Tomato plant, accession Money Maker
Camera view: horizontal (90 deg, fisheye); turntable rotation: 60 degrees
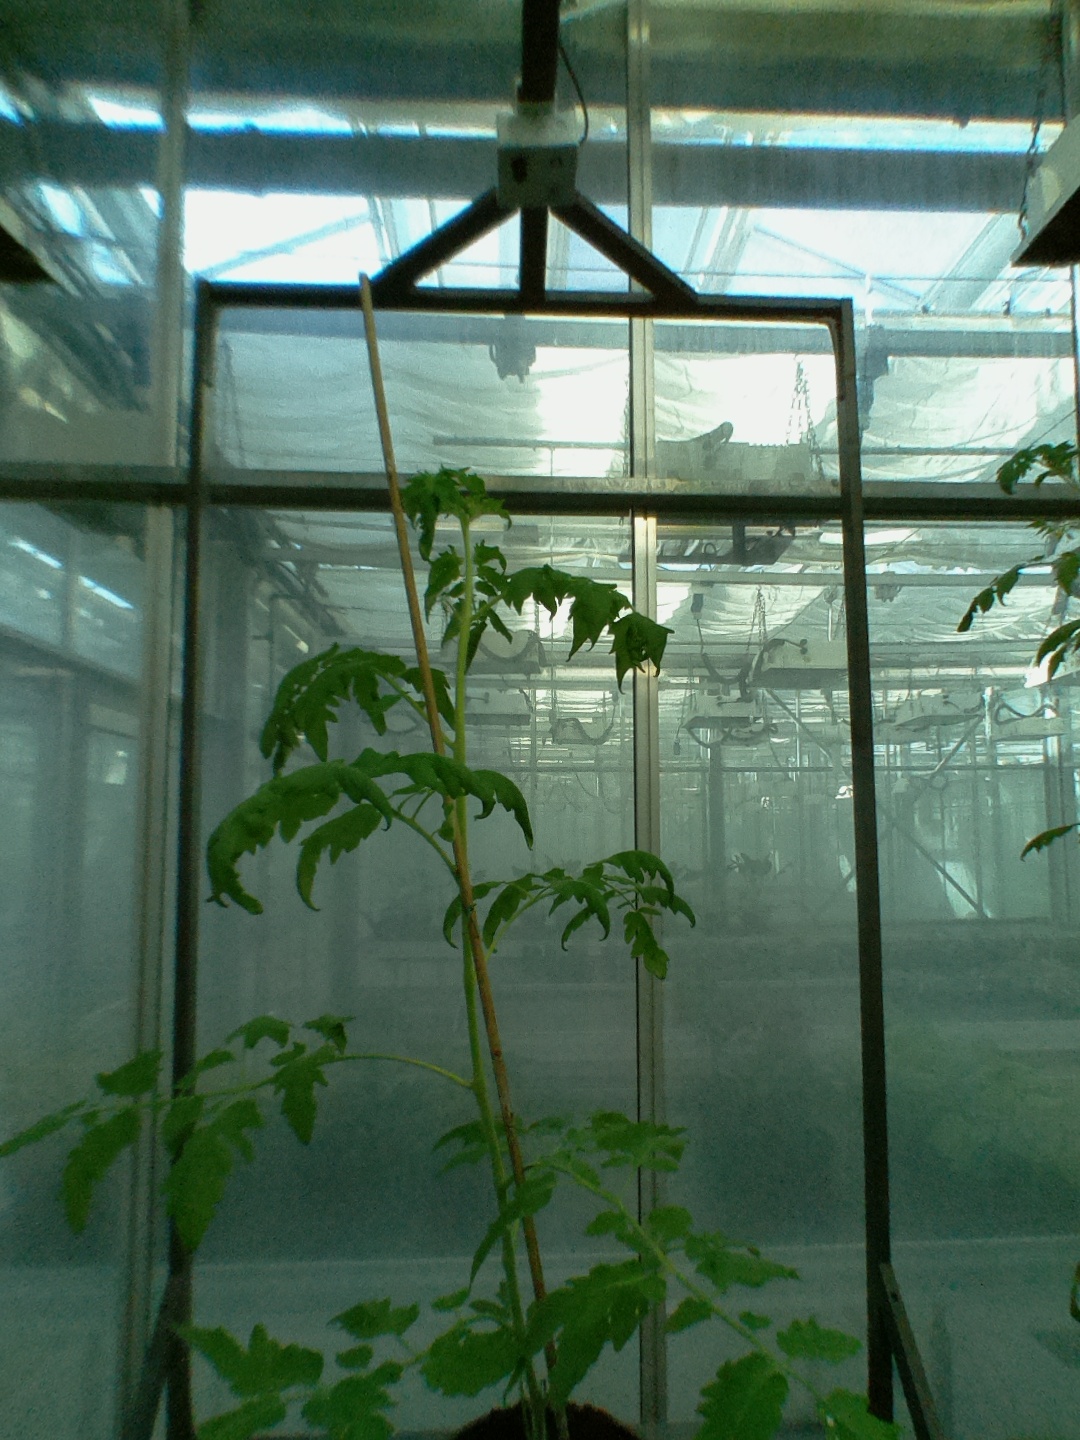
BBCH growth stage 53: 3 inflorescences visible